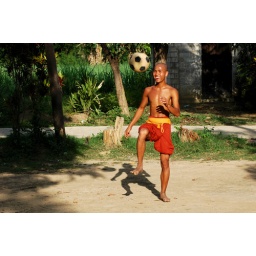
Young monk in red orange shorts dribbling with a soccer ball